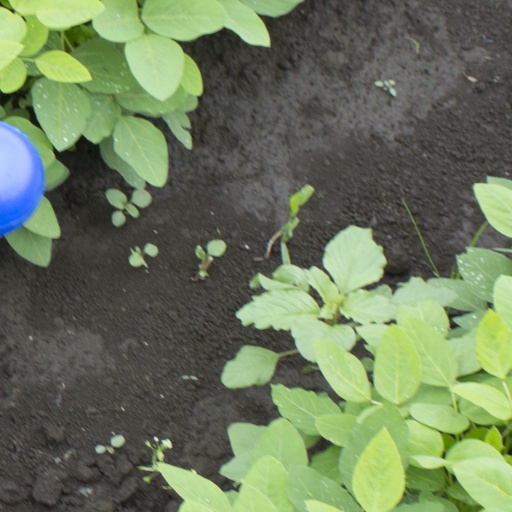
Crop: soybean